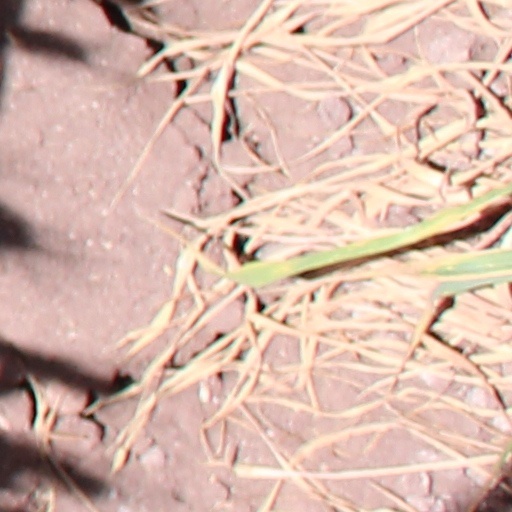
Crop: wheat